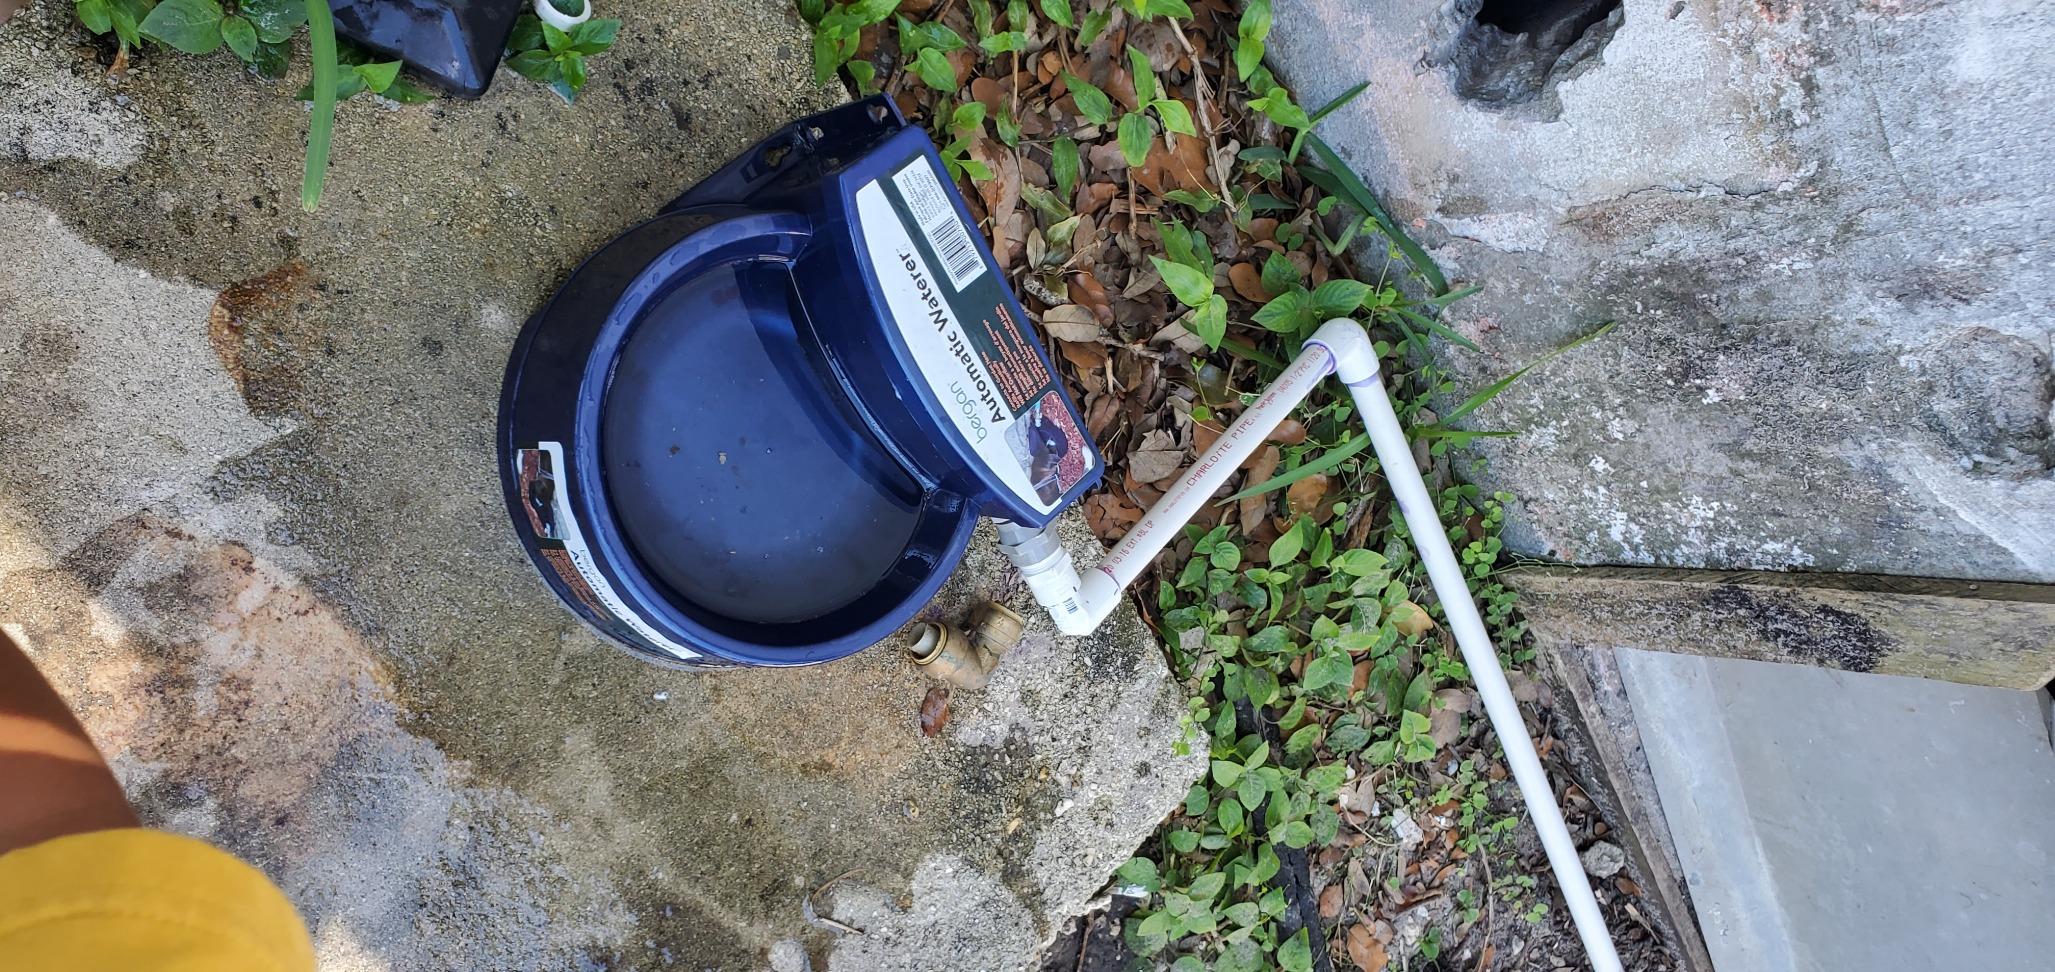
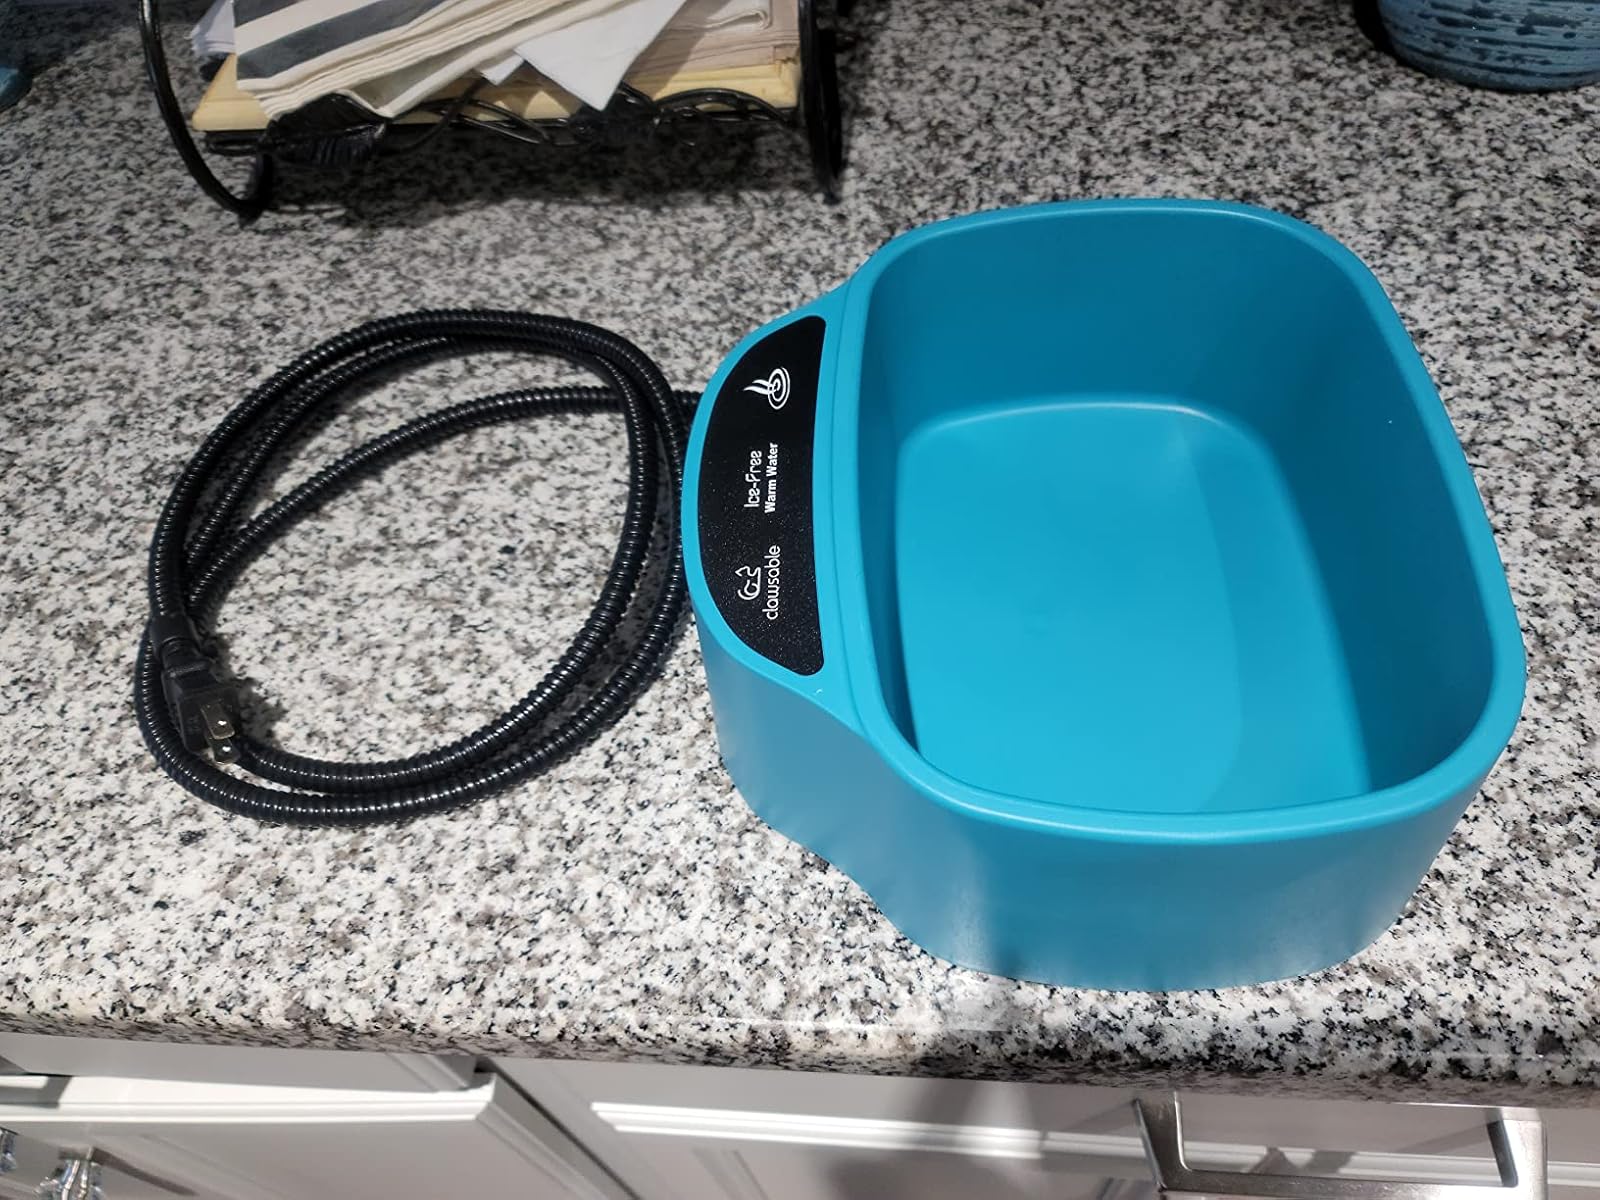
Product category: items_bowl
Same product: no